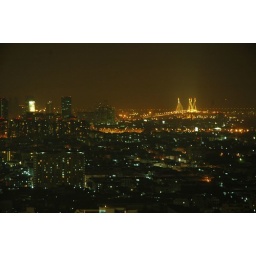
bridge over river